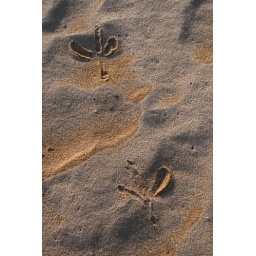
birds in frost n sand